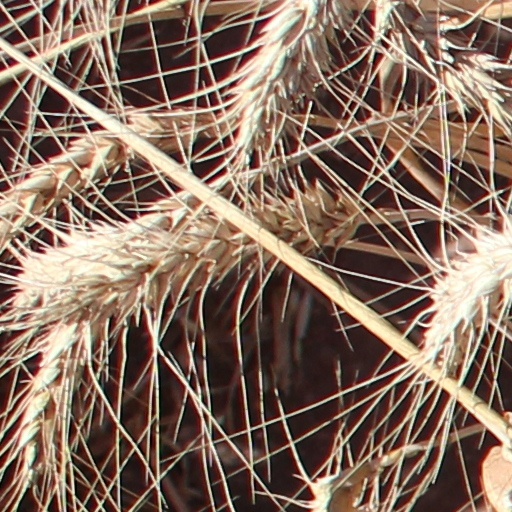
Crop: wheat